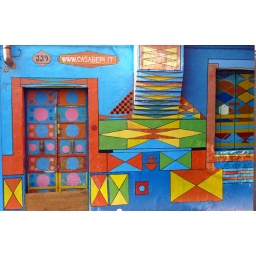
Famous painted house on a side street in Burano